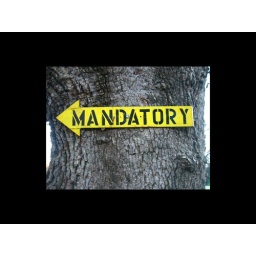
Mysterious sign on a tree in the frisbee golf area north of Pease Park.